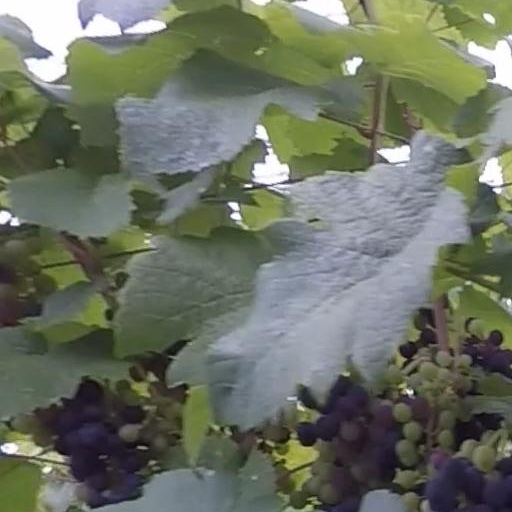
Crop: grape